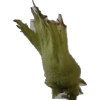
Label: peanut_shell_1x